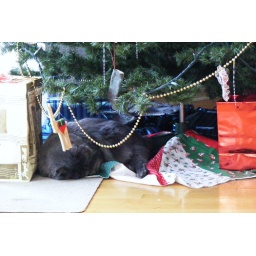
the Kitten is sleeping under the tree, so cute